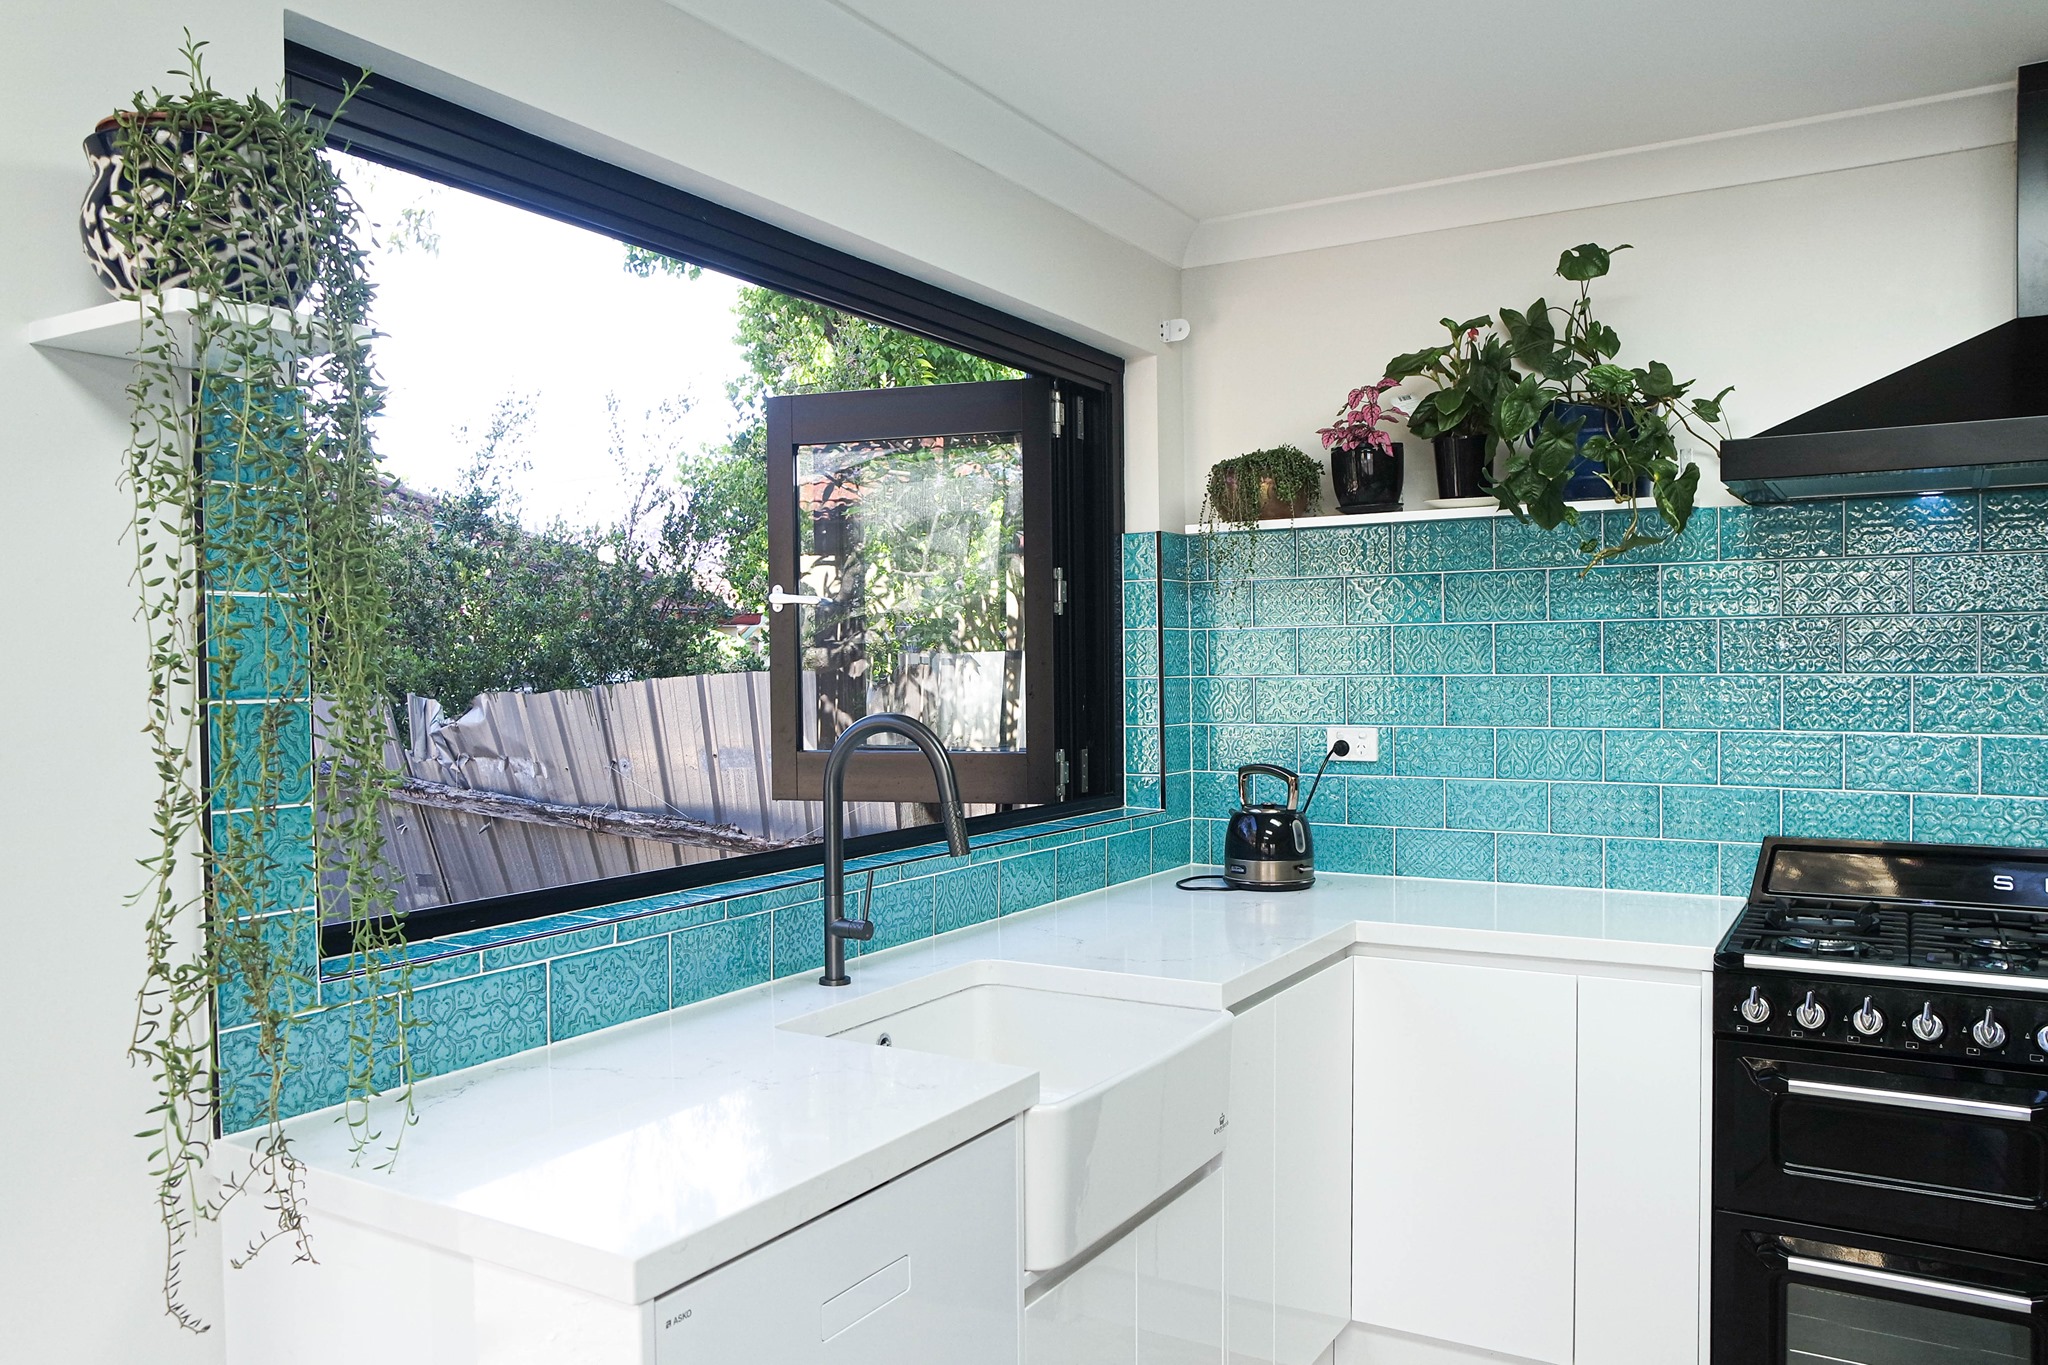
kitchen, property, cabinetry, countertop, sink, tap, green, azure, kitchen sink, interior design, plumbing fixture, lighting, drawer, flooring, floor, shade, wall, wood, aqua, Material property, real estate, kitchen stove, hardwood, window, wood stain, ceiling, room, glass, kitchen appliance, houseplant, design, apartment, home, rectangle, plumbing, tile, building, sash window, daylighting, stove, house, leisure, living room, tree, cupboard, home appliance, light fixture, estate, wallpaper, condominium, major appliance, molding, balcony, recipe